History of the National Hockey League (1967–1992)

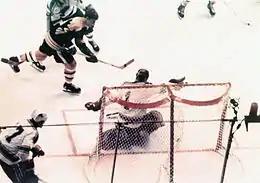
Bobby Orr in the process of being tripped, scores the Stanley Cup winning Goal. Notice the puck in the net and the goal light has not yet come on.

In the 1968–69 season, second-year defenceman Bobby Orr scored 21 goals, an NHL record for a defenceman, en route to winning his first of eight consecutive Norris Trophies as the league's top defenceman. At the same time, Orr's teammate, Phil Esposito, became the first player in league history to score 100 points in a season, finishing with 126 points. He was one of three players to break the century mark that year, including Bobby Hull and 41-year-old Gordie Howe.